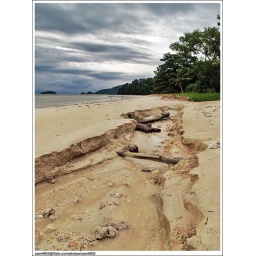
Small river by the sand and beach..